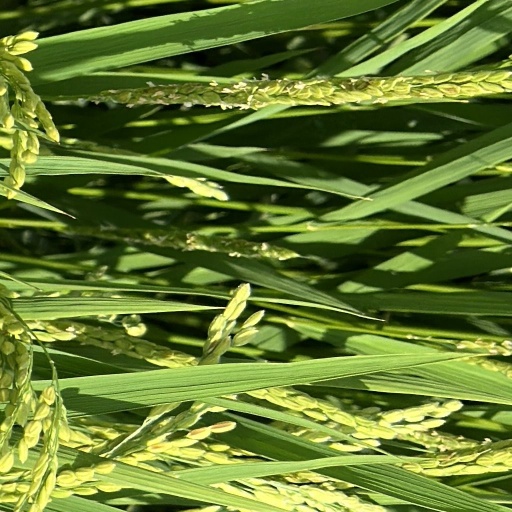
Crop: rice